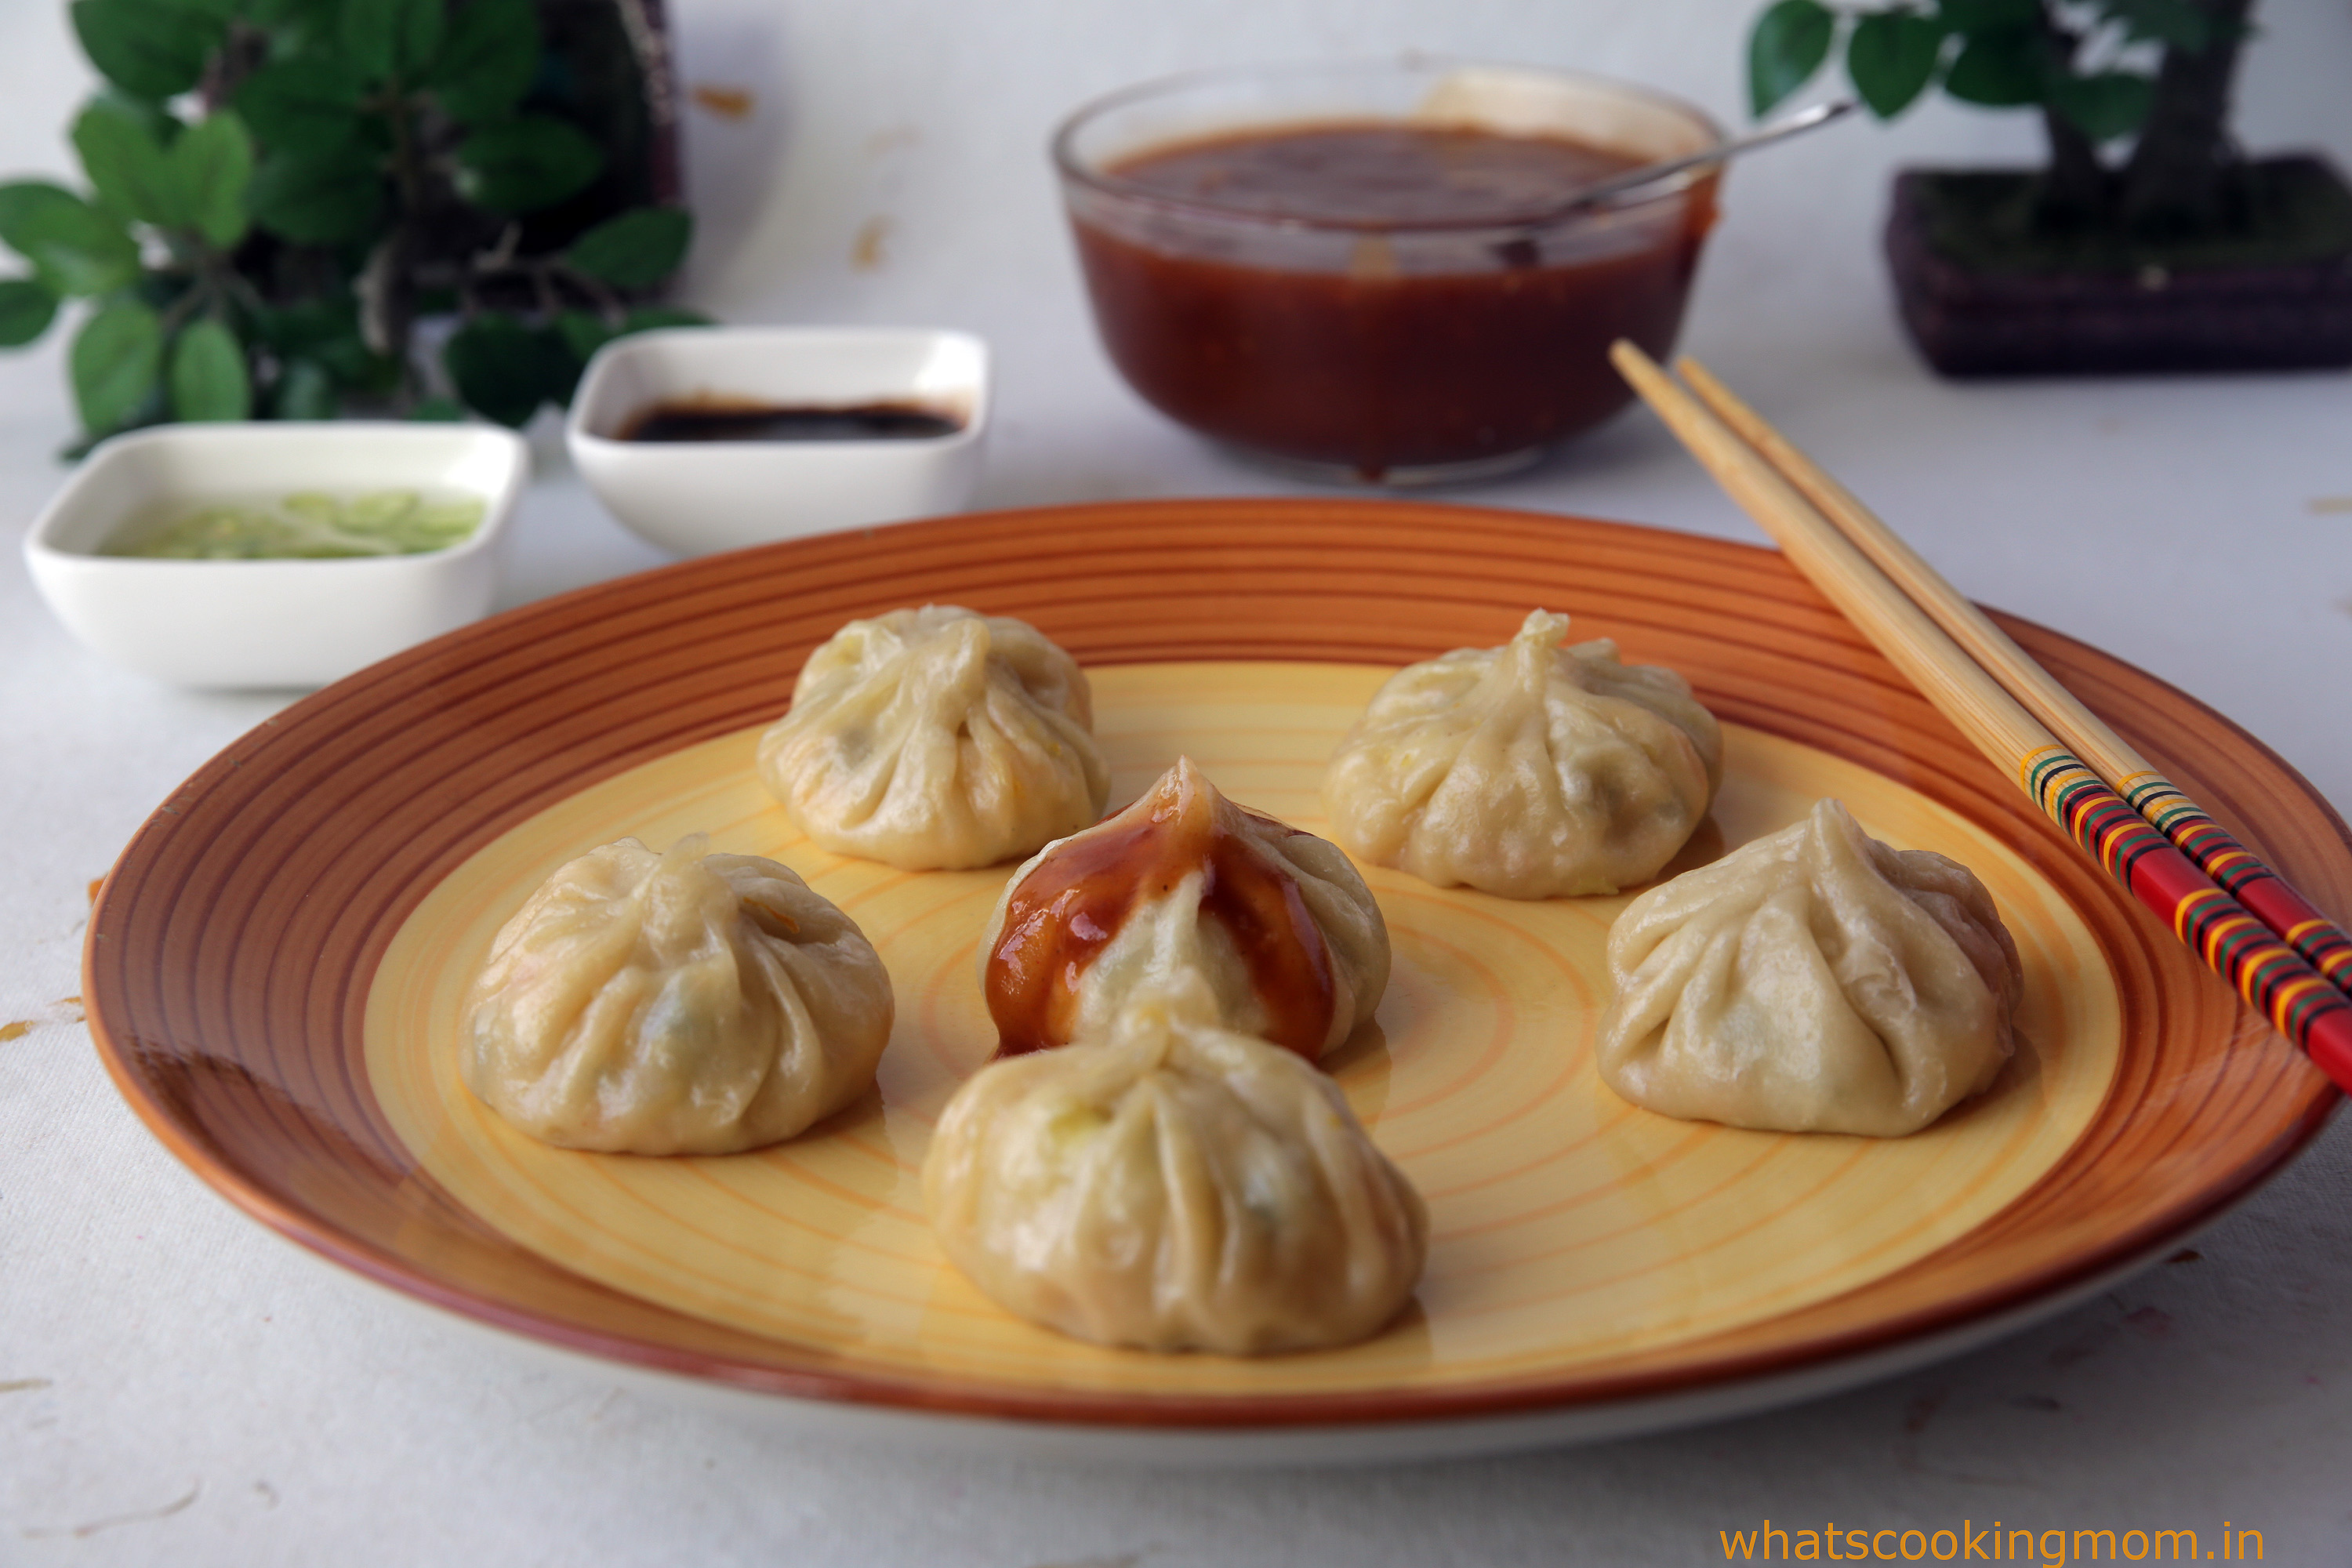
Dish: momos